Raffaello Celommi

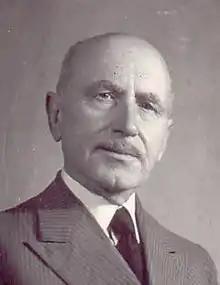
Raffaello Celommi

He was born in Florence to the painter Pasquale Celommi and his Florentine mother, Giuseppina Giusti. Within a few months, he developed respiratory ailments, and his mother moved to Roseto degli Abruzzi, a sea-side town in the province of Abruzzo, hoping the marine air would benefit him. His childhood nickname was "Felluccio". He lived the rest of his life in Roseto, with some trip to Rome to study at the Academy of Fine Arts of Rome. His paintings often depict themes of boats and fishermen at the shoreline. He was visited in his studio by Francesco Paolo Michetti. Some of his works are on display at the Museo Civico di Teramo.